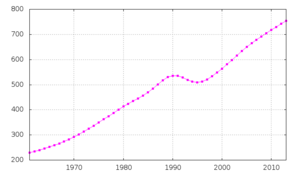
Cet article contient des statistiques sur la démographie du Bhoutan, un pays situé dans l'Himalaya.
Le Bhoutan, en forme longue le royaume du Bhoutan, est un pays d’Asie du Sud sans accès à la mer. Il est situé dans l’Est de la chaîne de l’Himalaya, enclavé entre l’Inde au sud, à l’est et à l’ouest-sud-ouest, avec laquelle il partage 605 km de frontières terrestres, et la Chine au nord et à l'ouest-nord-ouest avec 470 km de frontières. Plus à l'ouest, il est séparé du Népal par l'État indien du Sikkim, et plus au sud il est séparé du Bangladesh par les États indiens d'Assam et du Bengale-Occidental. Sa capitale et plus grande ville est Thimphou.